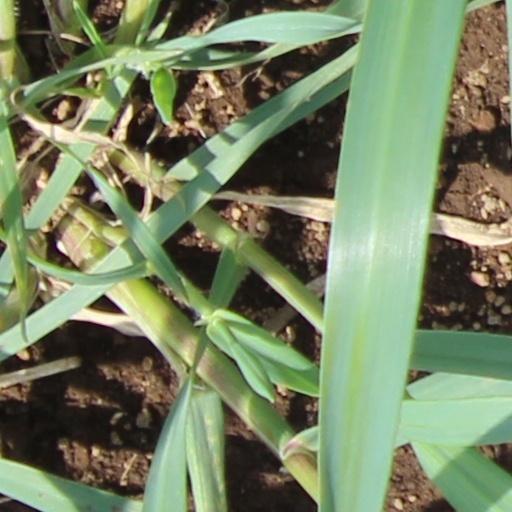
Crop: wheat